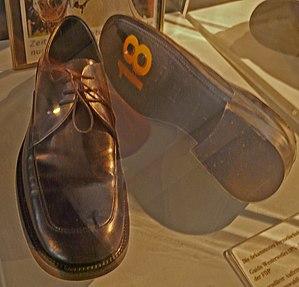
Guido Westerwelle, né le 27 décembre 1961 à Bad Honnef et mort le 18 mars 2016 à Cologne, est un homme politique allemand membre du Parti libéral-démocrate.